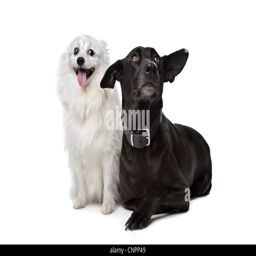
animal and a black mix in front of a white background